Ocean optics

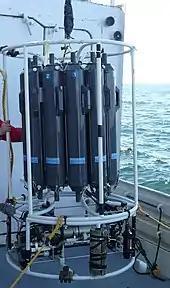
A conductivity-temperature-depth rosette (CTD-rosette) sampler instrument package ready for deployment. PAR sensors are often attached to the top circular rung of the equipment package. Optical sensors like fluorometers and transmissometers are often attached to the bottom section of the equipment package, below the Niskin bottles, on the same level as the CTD sensor (light green cylinder just visible at the bottom of this image).

Inherent optical properties (IOPs) depend on what is in the water. These properties stay the same no matter what the incoming light is doing (daytime or nighttime, low sun angle or high sun angle).